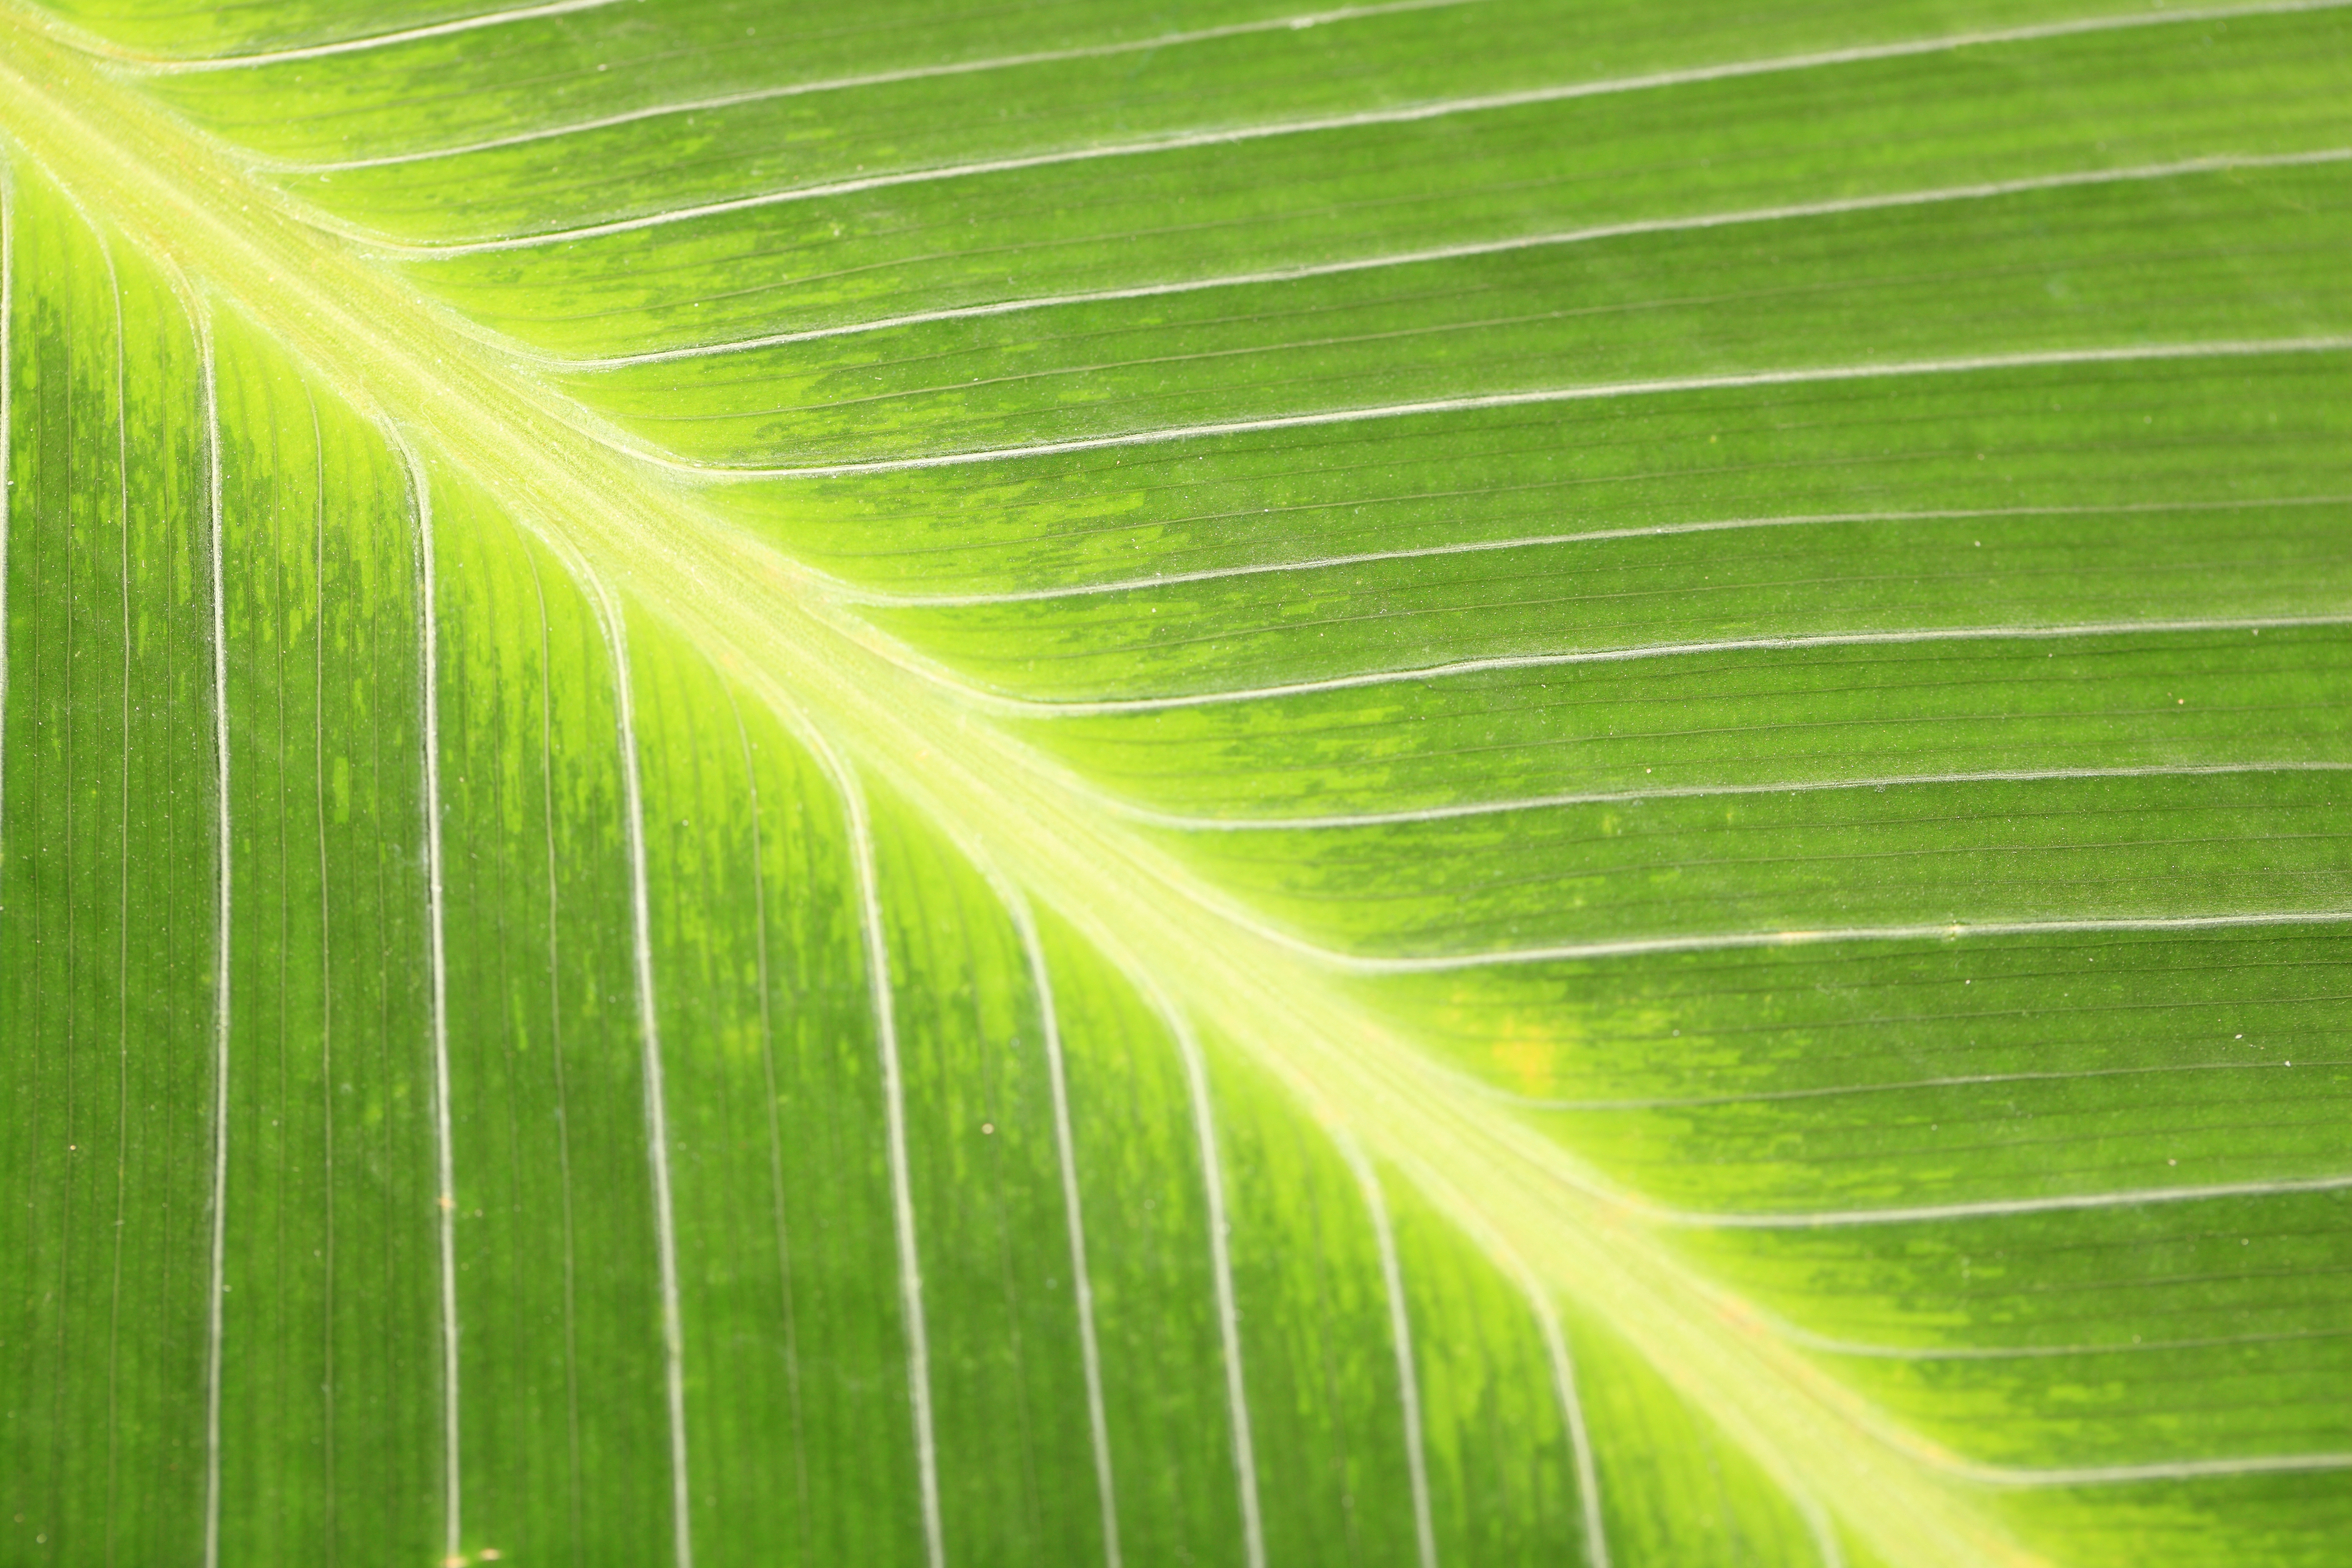
tree, grass, branch, plant, field, lawn, sunlight, leaf, flower, line, green, high, park, tokyo, banana leaf, 5d, hires, markii, hi, res, resolution, yumenoshima, koutouku, macro photography, grass family, plant stem, arecales